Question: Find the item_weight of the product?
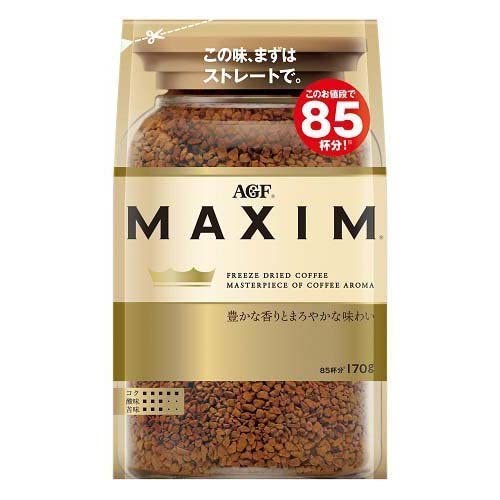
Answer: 170.0 gram